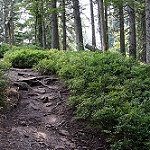
Label: forest